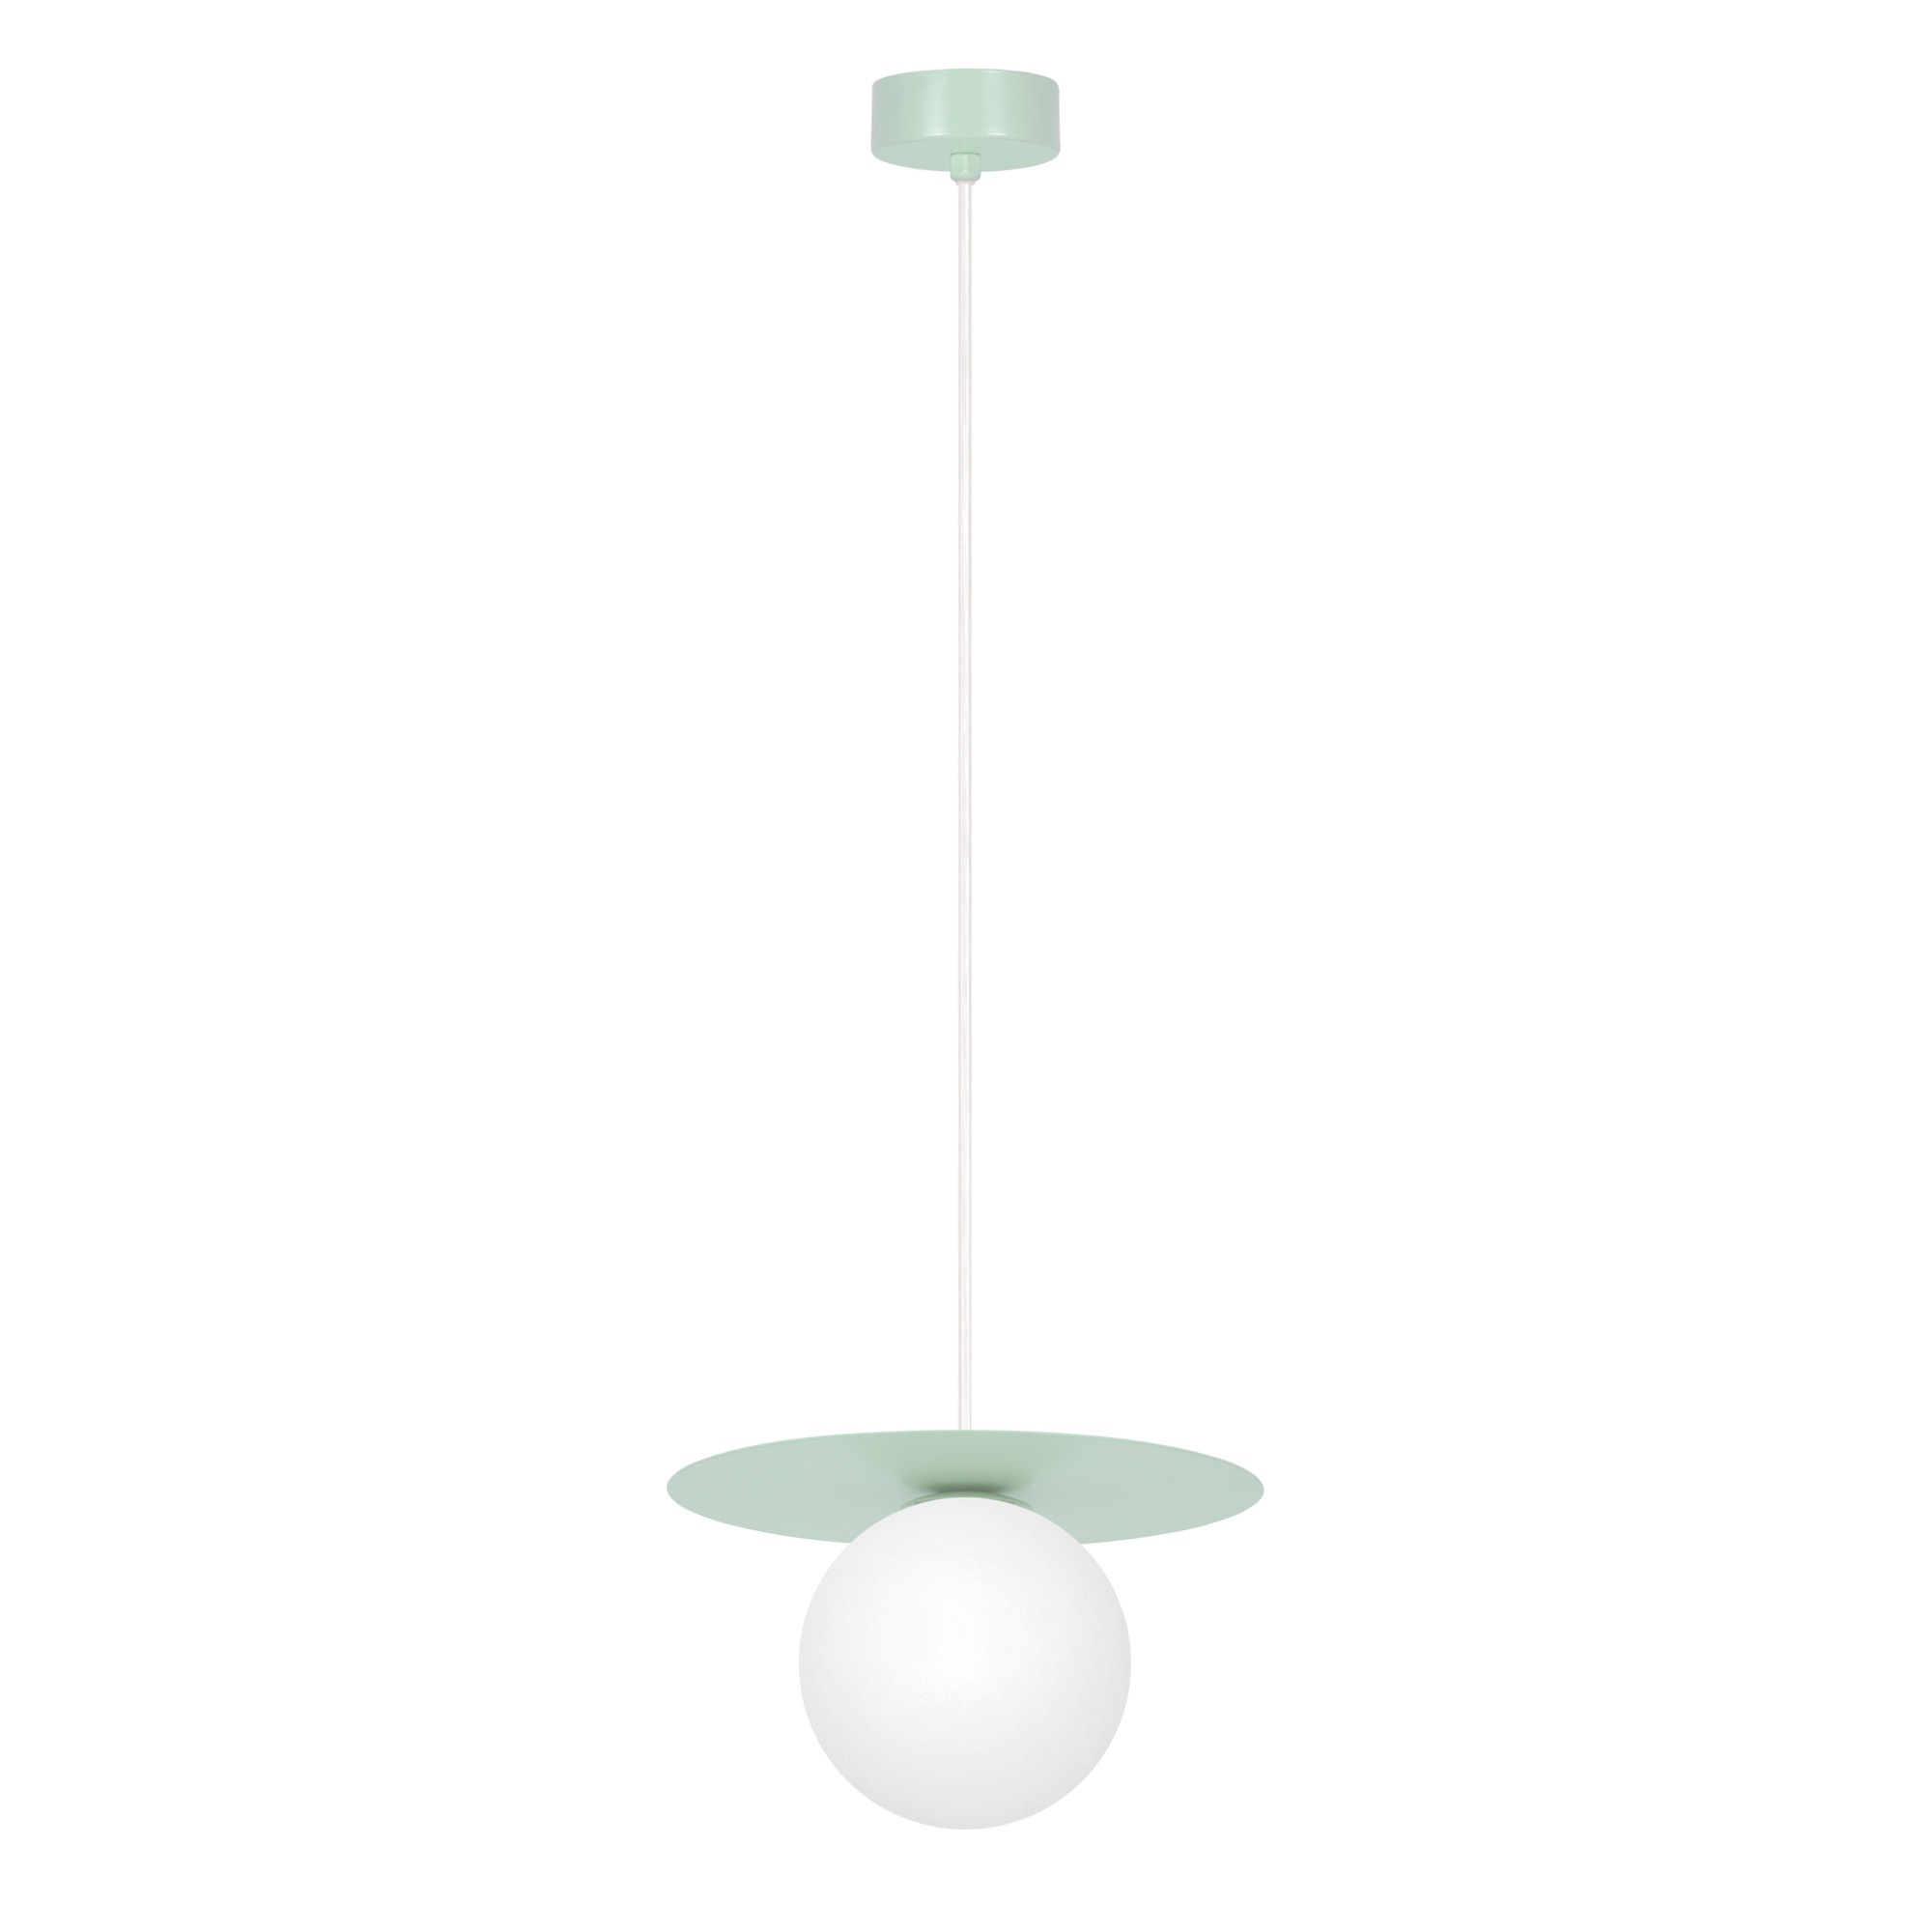
Kaja Robin 1L pendant lamp G9 H 95.0cm
Ref. K-5450 Brand Kaja Collection Robin Material metal, glass Color mint, white Lamp receptacle G9 Power (W) 10 Height (cm) 95.0 Length (cm) 18.0 Width (cm) 18.0 Level of security IP 20 Bulb included No Amount of bulbs 1
Brand: Kaja
Category: Home & Garden > Lighting > Lighting Fixtures > Ceiling Light Fixtures